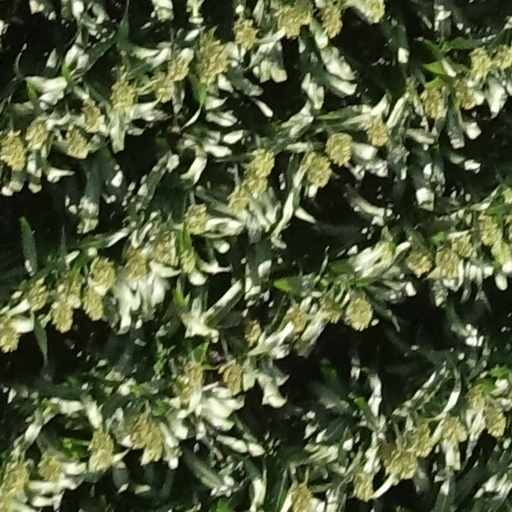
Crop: sorghum